Melaleuca pityoides

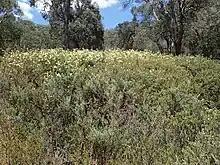
Thicket near New England National Park

This melaleuca occurs from the Border Ranges district in the far south east of Queensland, south through the Northern, Central and Southern Tablelands of New South Wales and the highlands of eastern Victoria. It grows in swampy heath and rocky streams, often forming thickets to the exclusion of other species.